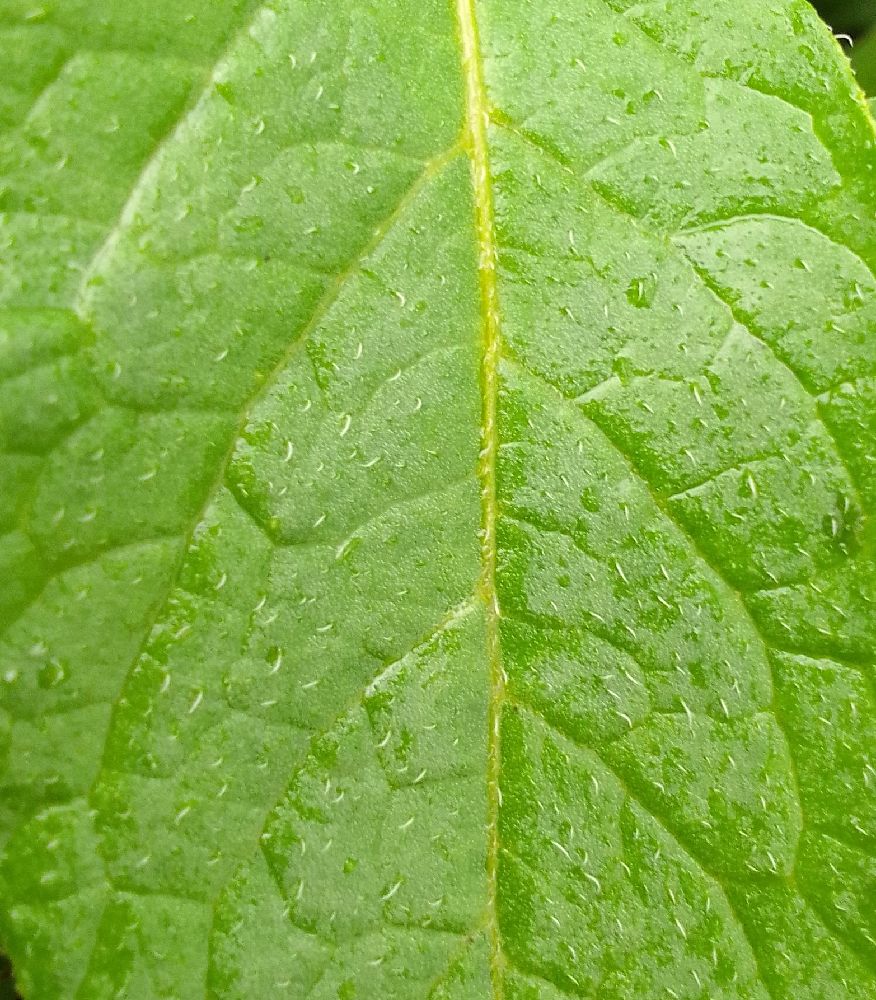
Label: Healthy